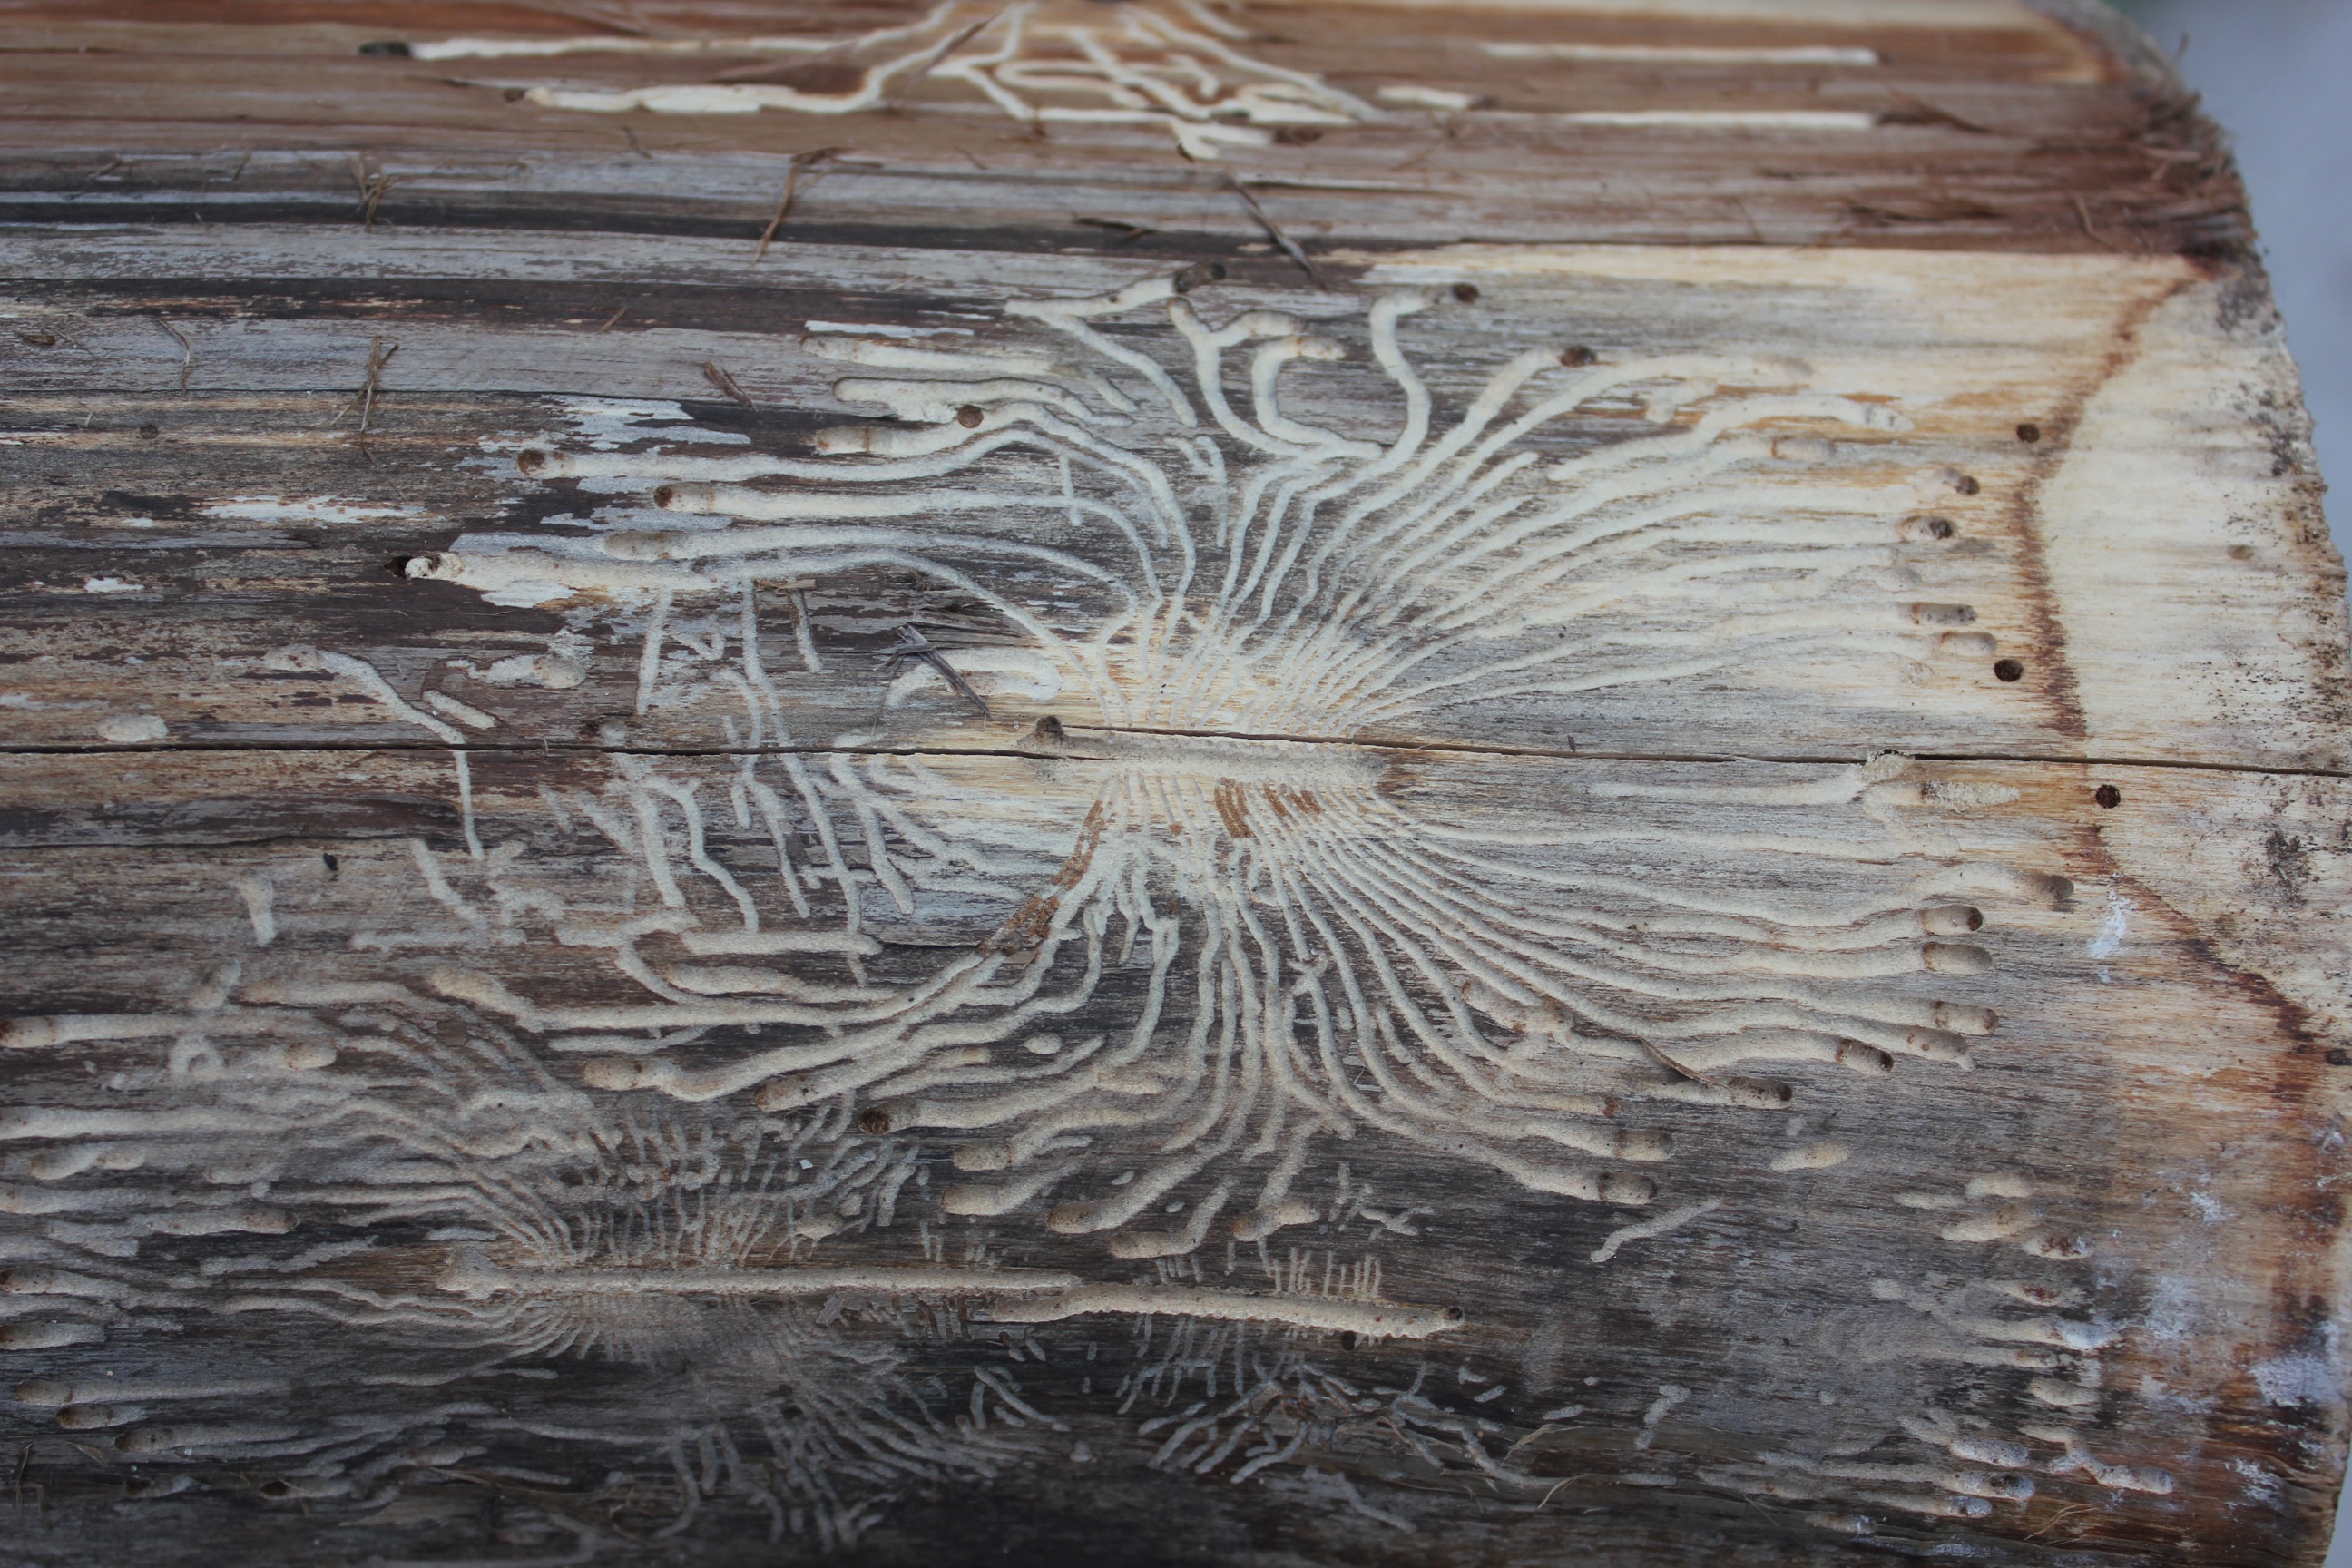
wood, floor, trunk, insect, drawing, worm, carving, relief, beetle, tree bark, flooring, woodworm